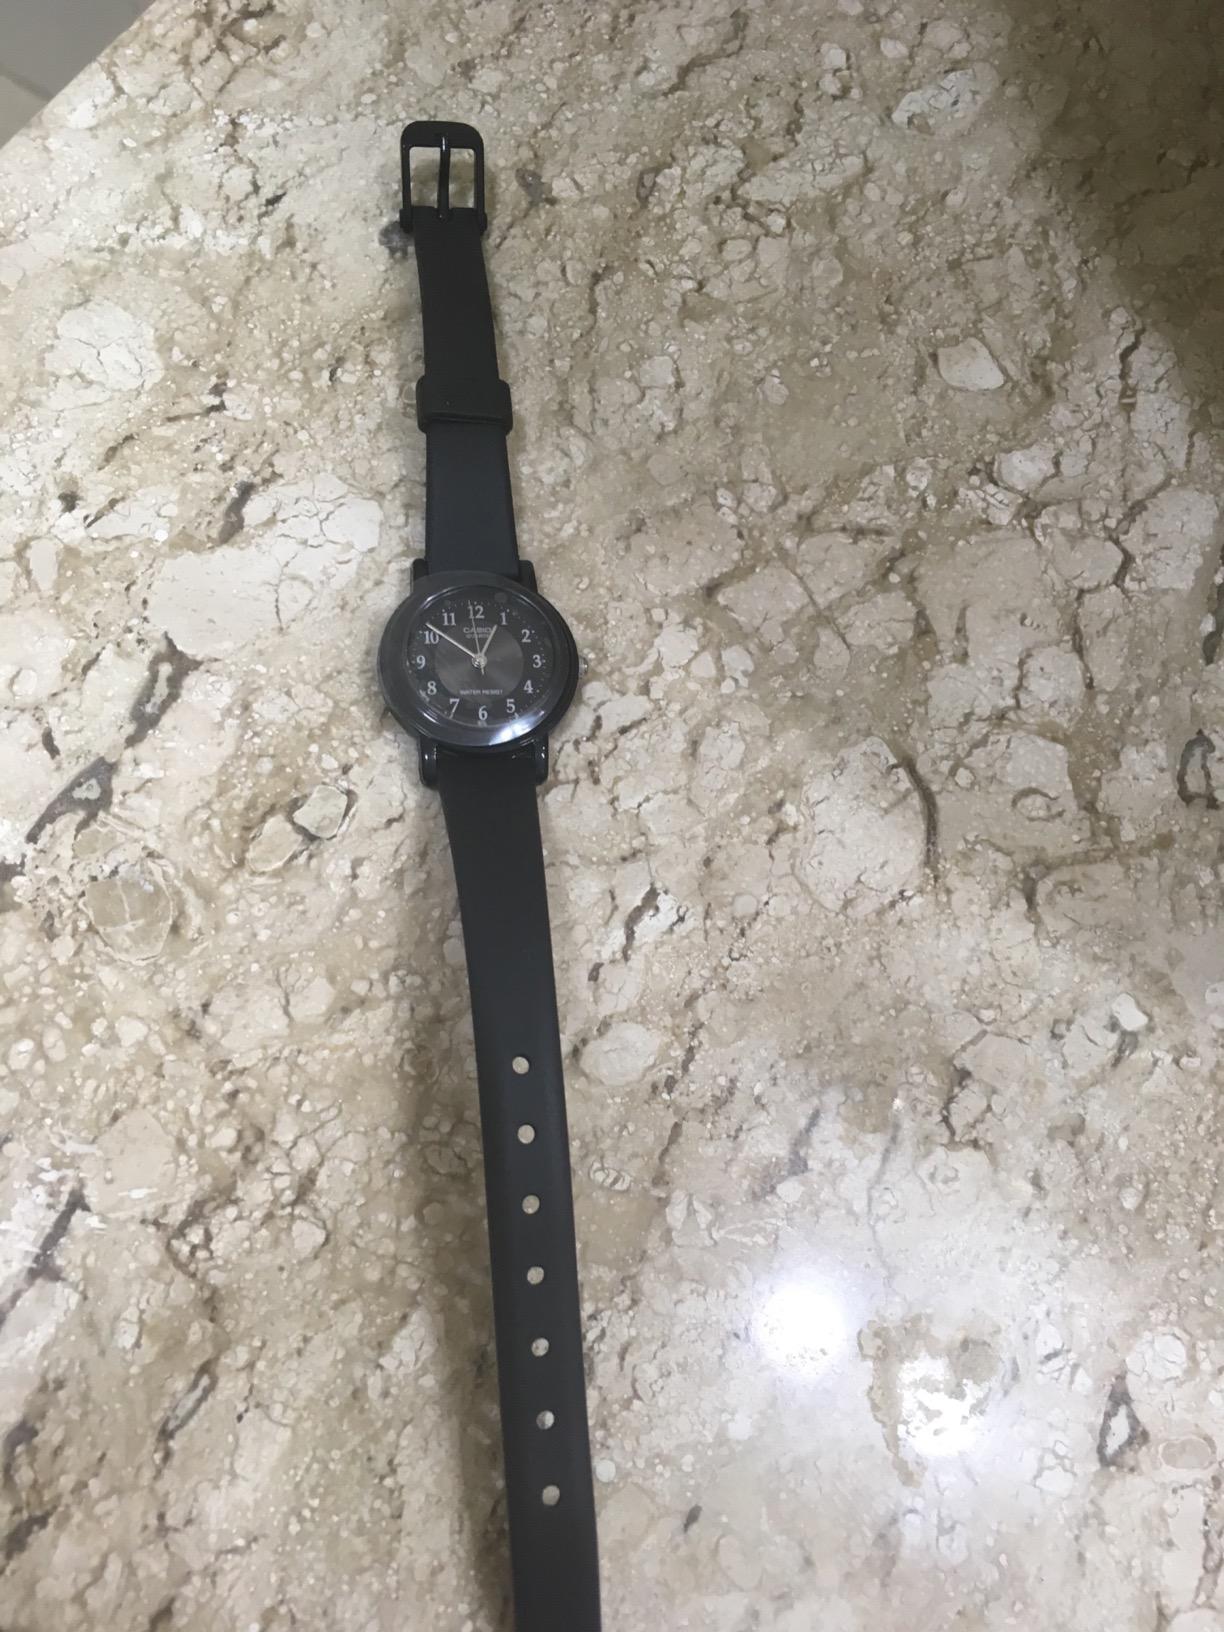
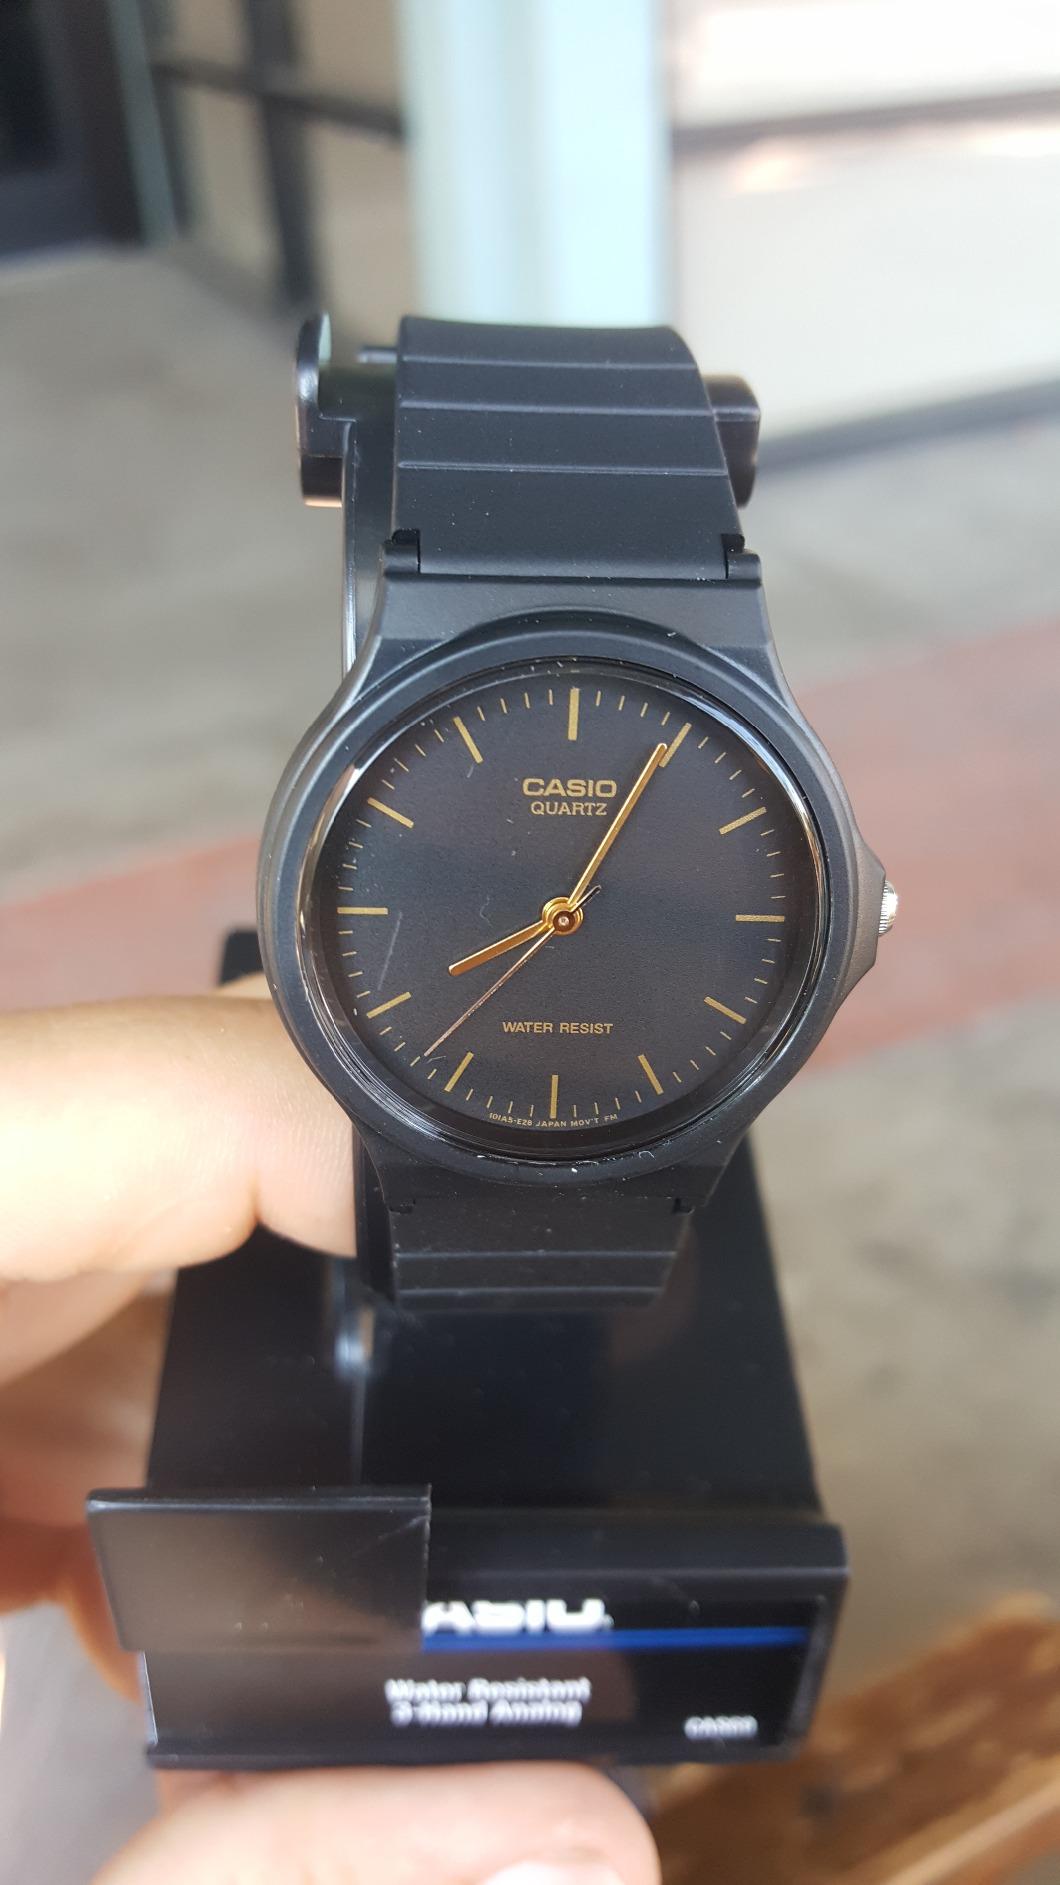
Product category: accessories_watch
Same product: no